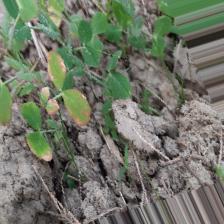
Label: Ascochyta blight